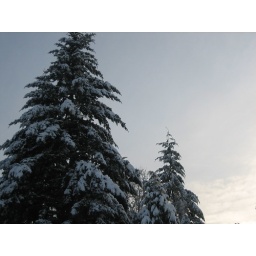
A tree in my back yard, against a blue sky and a brief sunbreak Monday the 22nd.